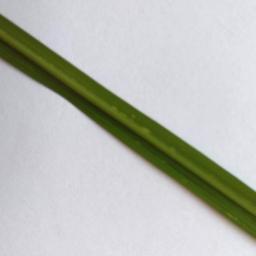
Label: Rice___Healthy